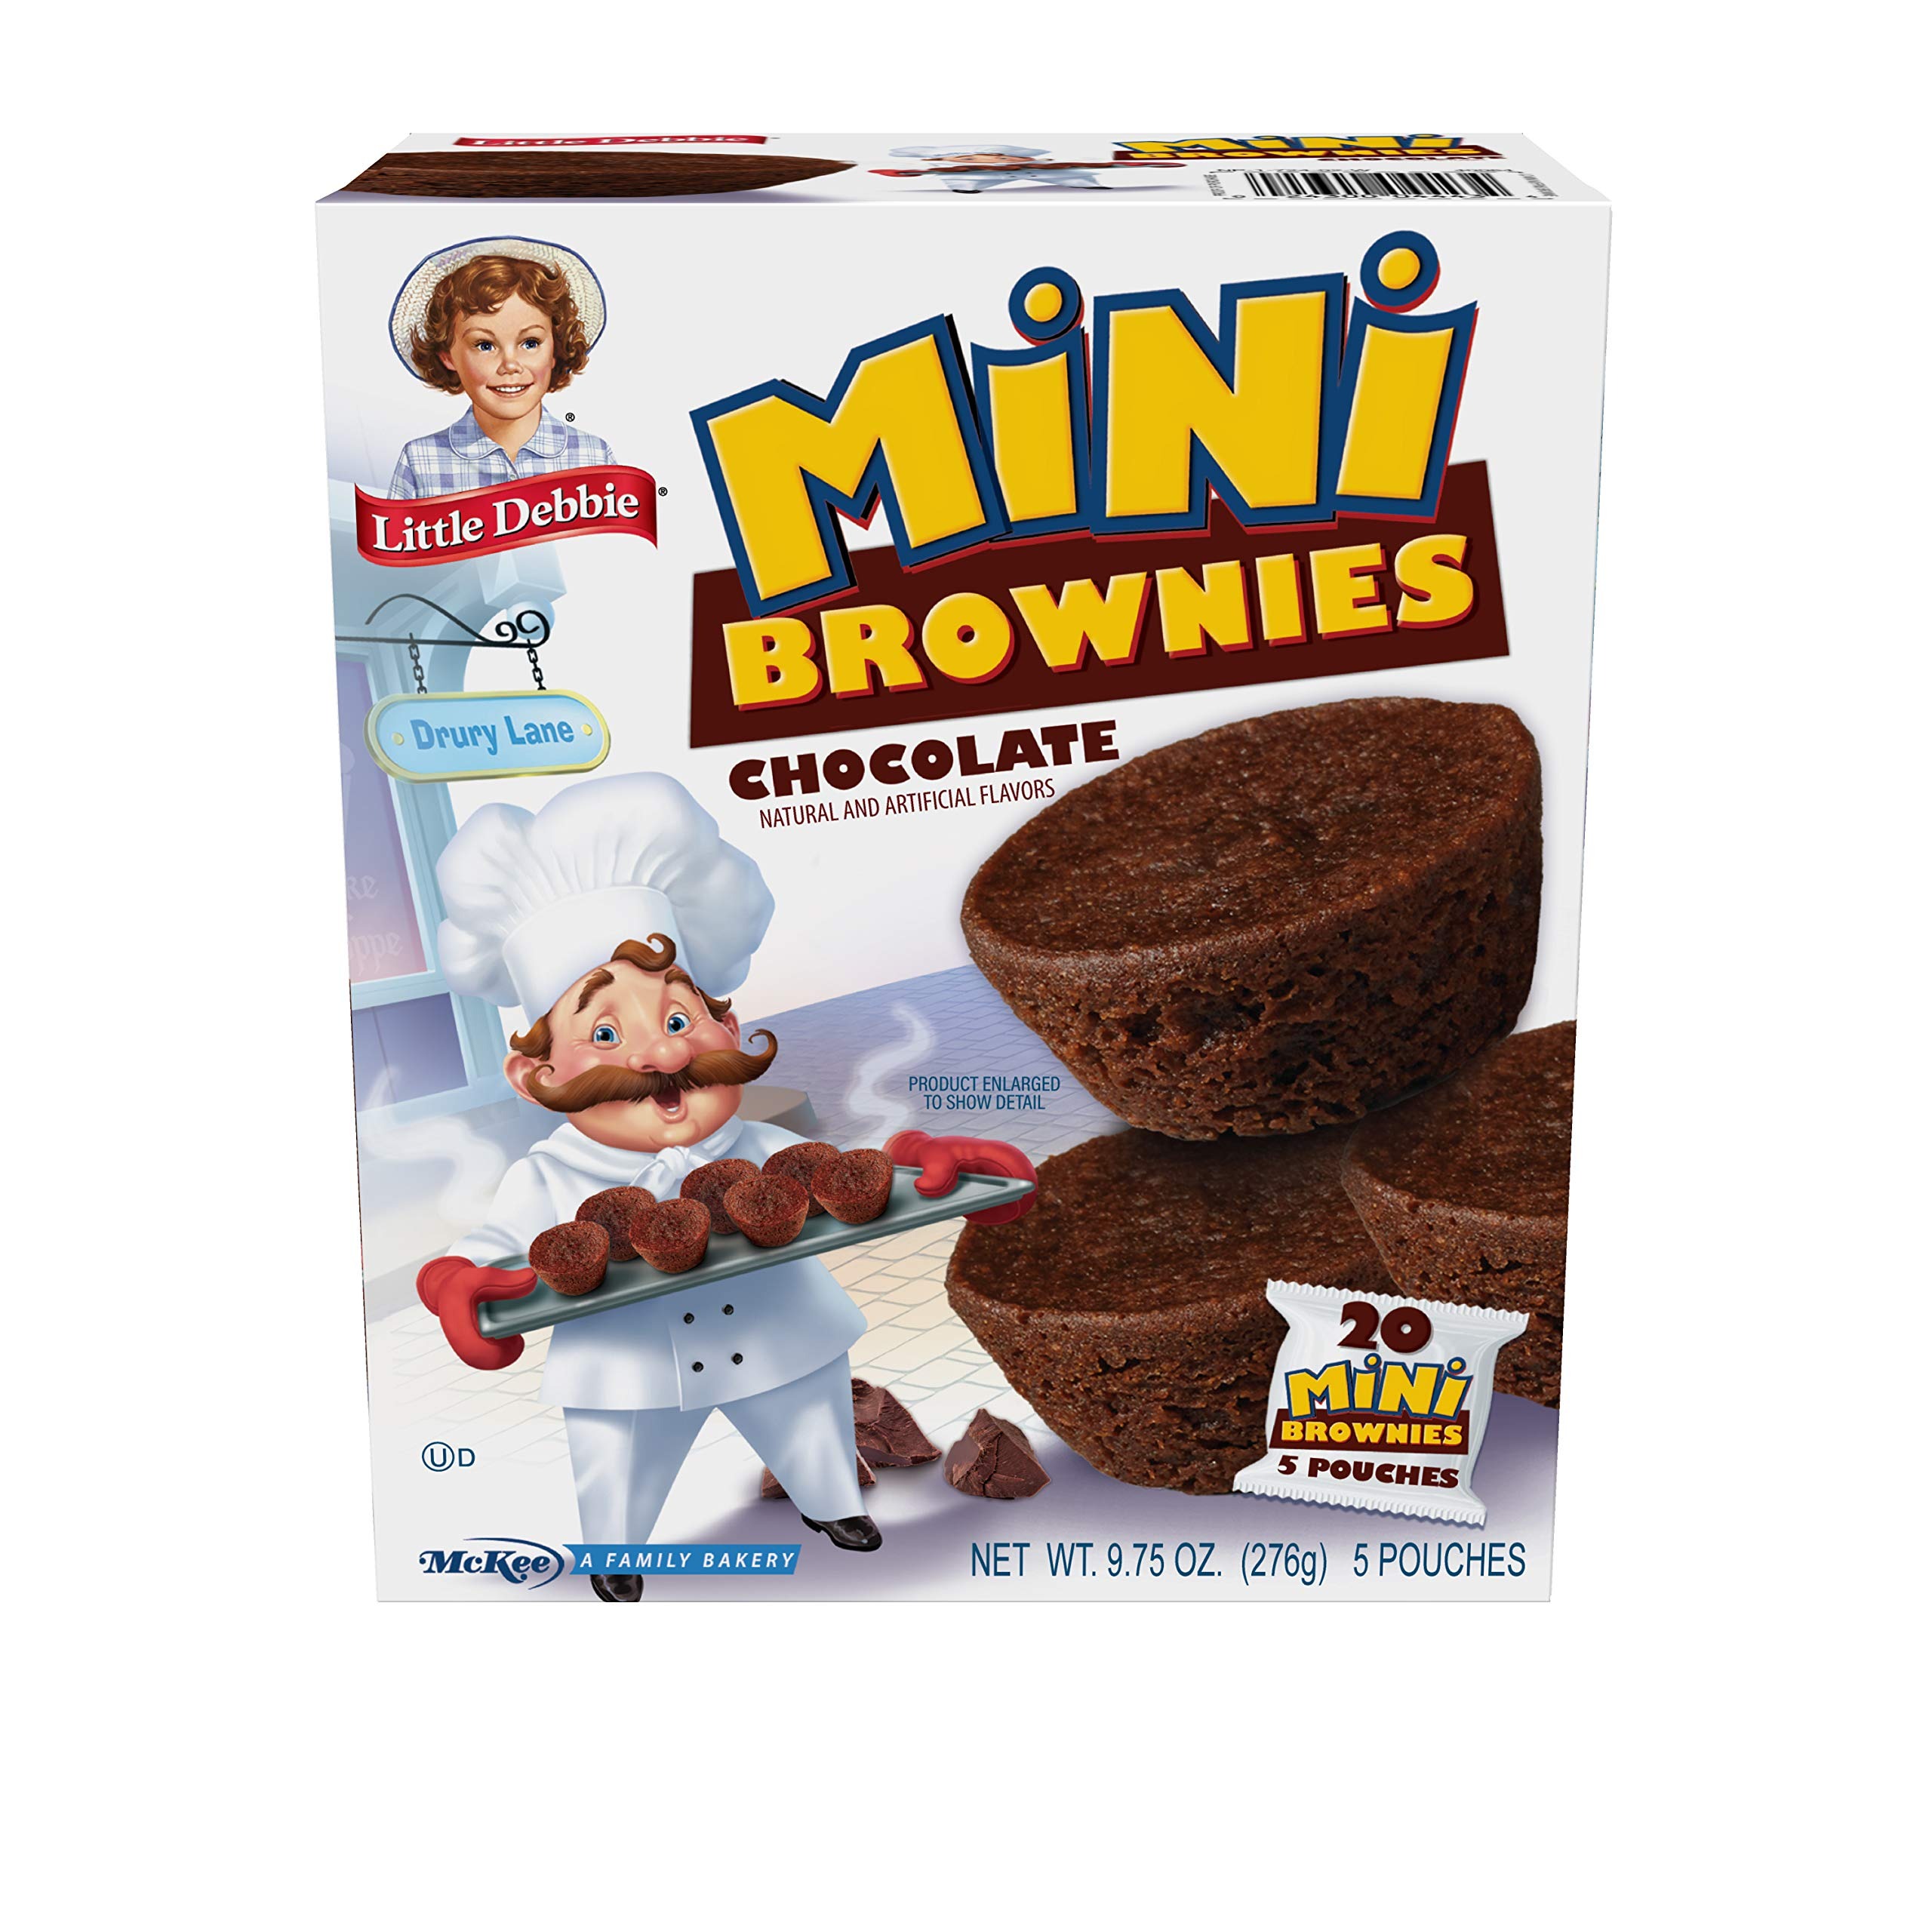
Item Name: Little Debbie Mini Brownies, Breakfast Muffins, 9.75 Ounce, 5 Mini Pouches, Pack of one (1), 1.94 Ounce (Pack of 5) (11044)
Bullet Point 1: Little Debbie Mini Brownies
Bullet Point 2: Bite-size chocolate brownies baked with rich chocolate
Bullet Point 3: Rich chocolate flavor is packed into bite-size, delectable morsels that are perfect for on-the-go
Bullet Point 4: Perfectly portioned and perfect for snacking, these tasty snacks know how to hit the spot
Bullet Point 5: Contains 5 pouches of Little Debbie Mini Brownies
Value: 9.75
Unit: Ounce

Price: 3.165